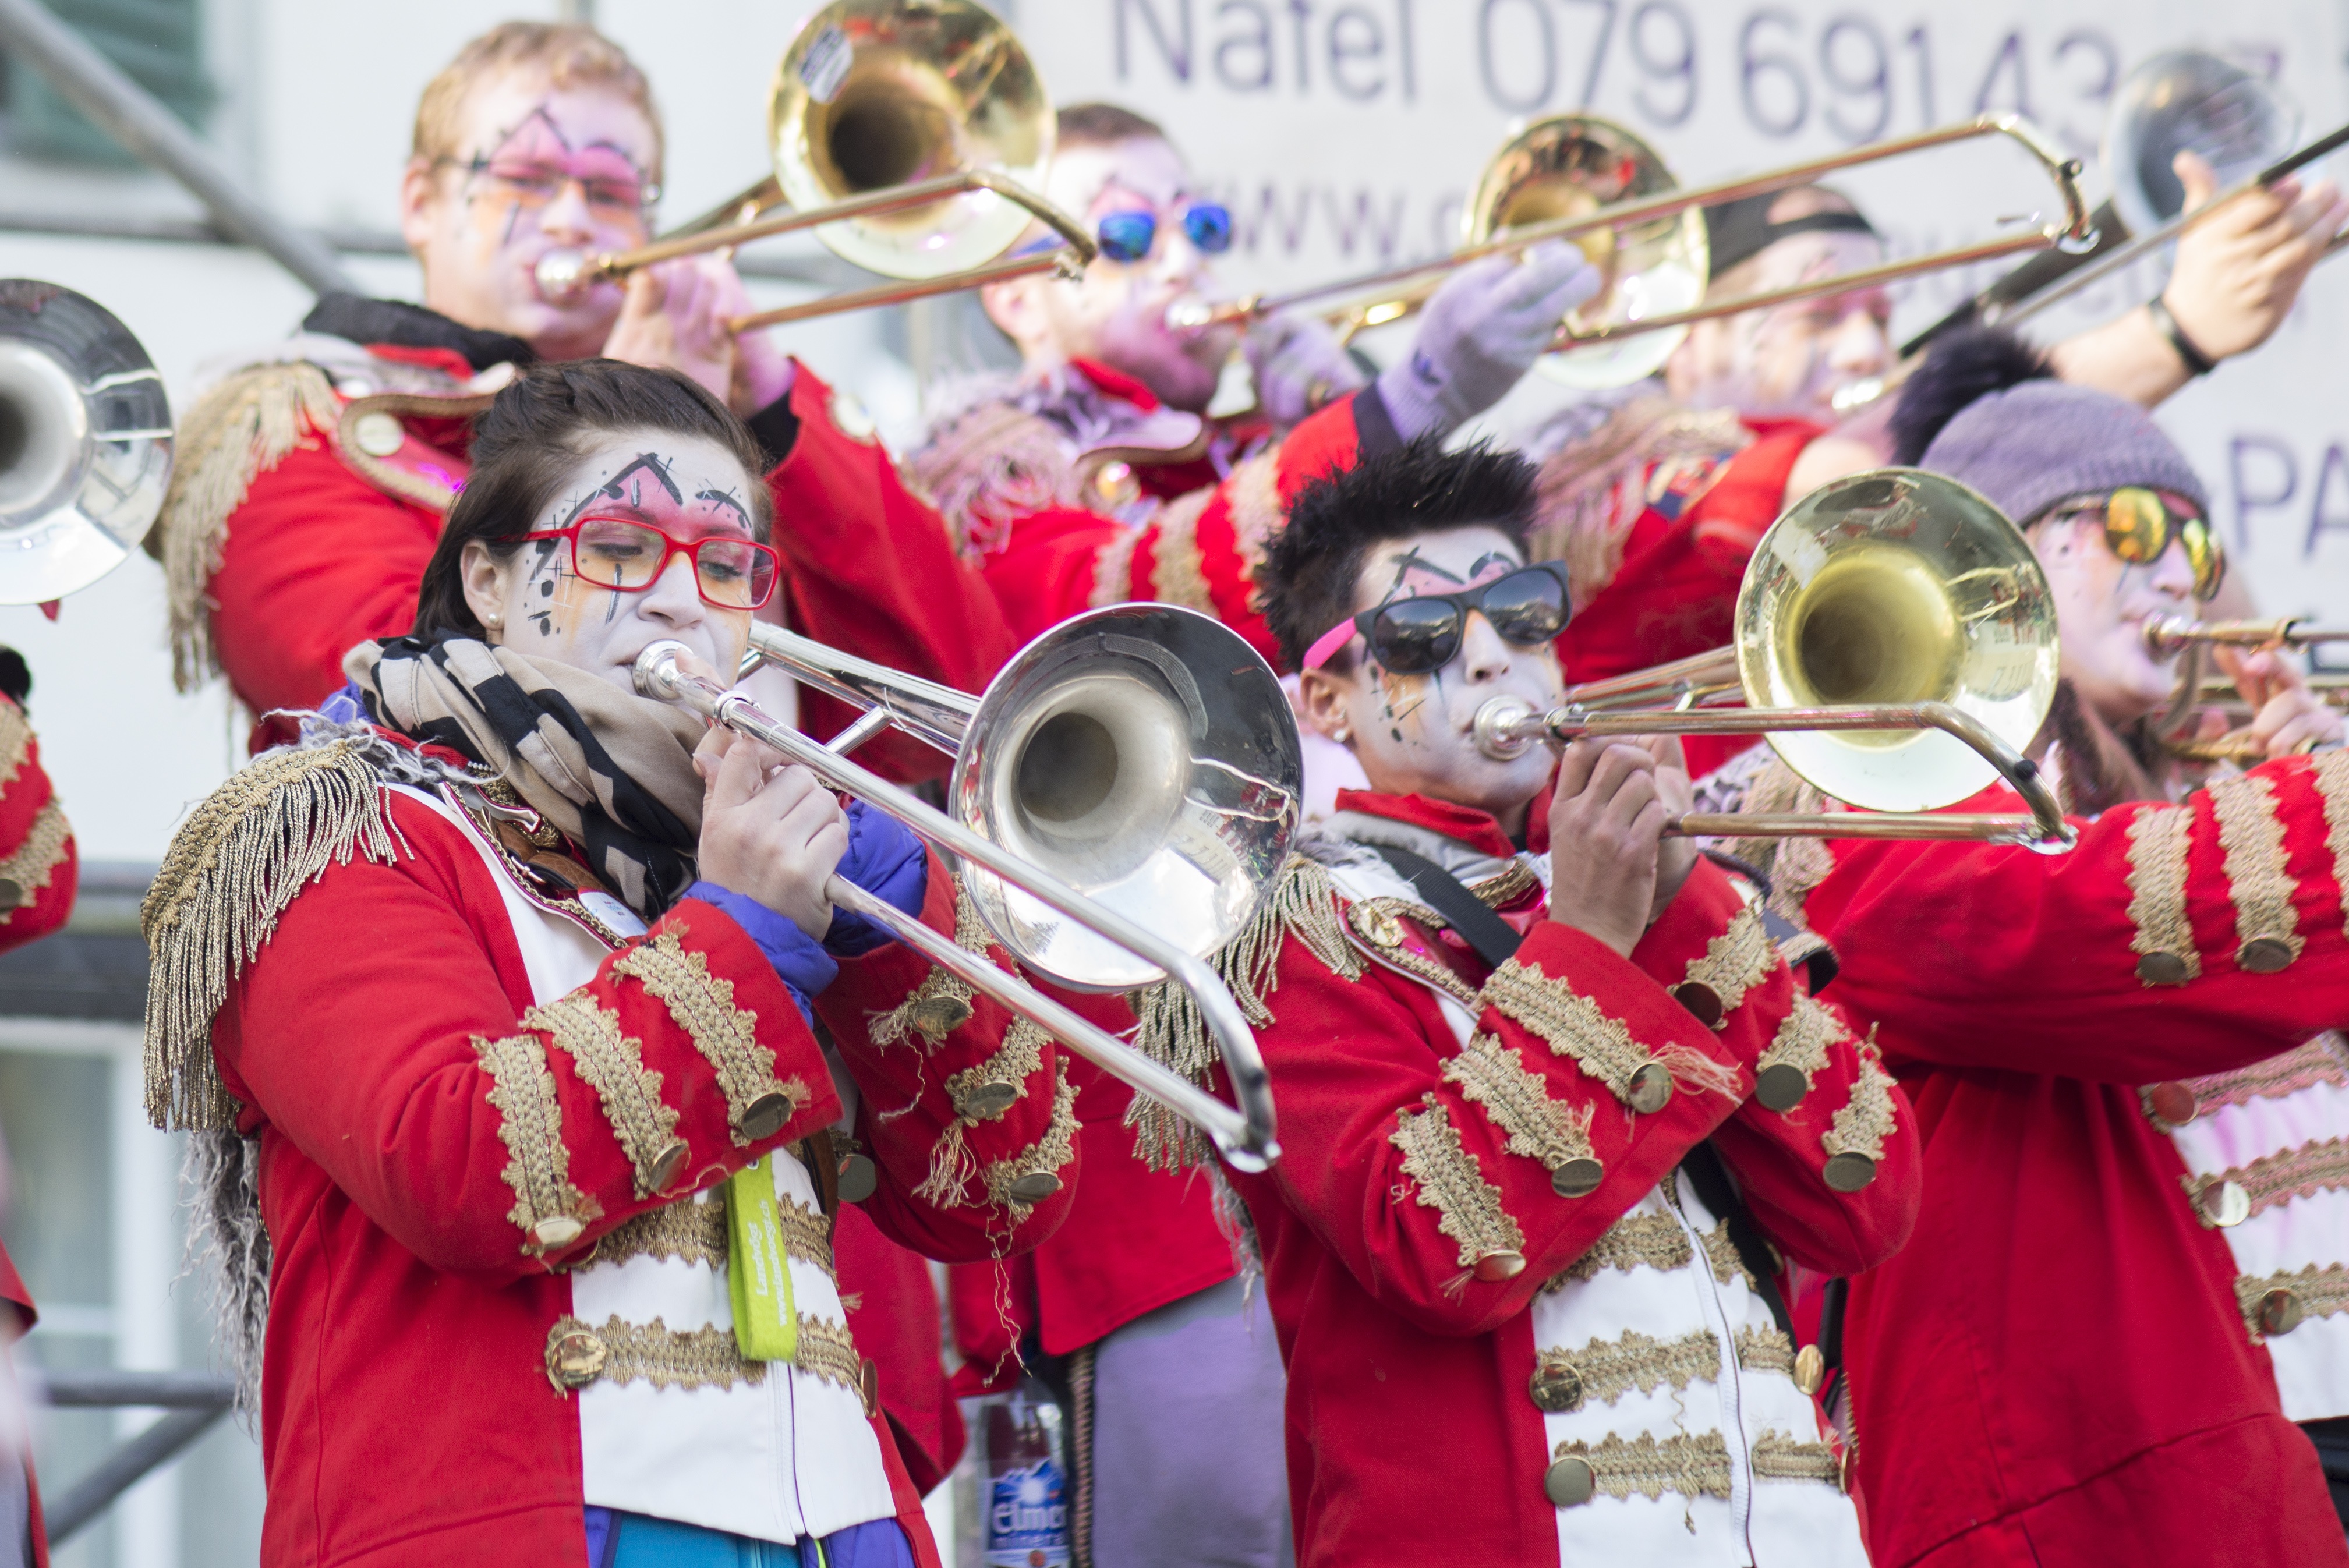
music, carnival, instrument, musician, musical instrument, trombone, marching band, festival, glarus, costume, marching, musical ensemble